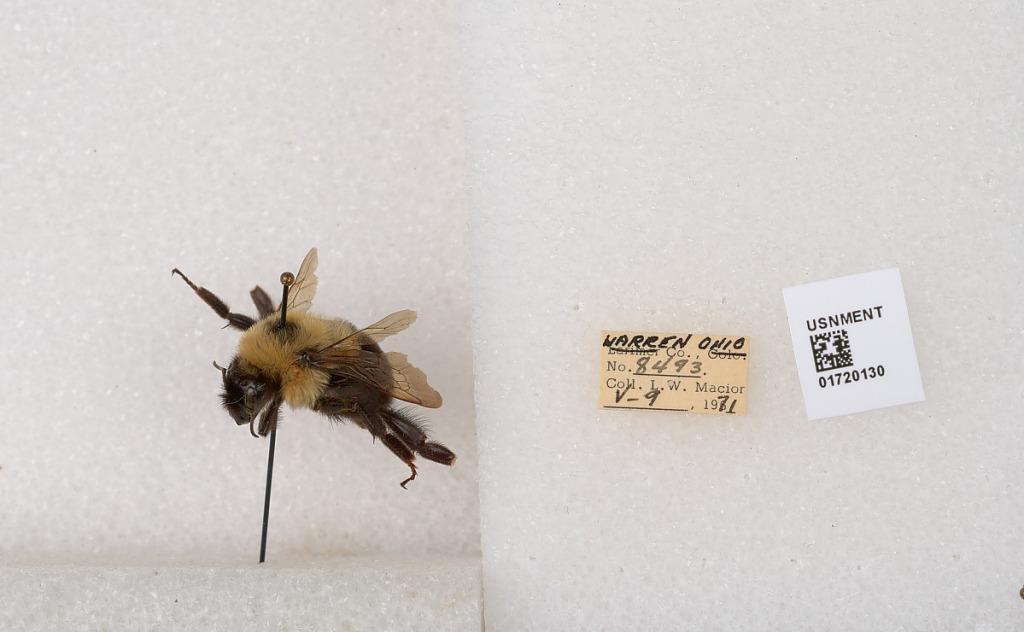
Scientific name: Bombus bimaculatus Cresson
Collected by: L. Macior
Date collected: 1971-5-9
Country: United States
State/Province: Ohio
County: Warren
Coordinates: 39.4276, -84.1668